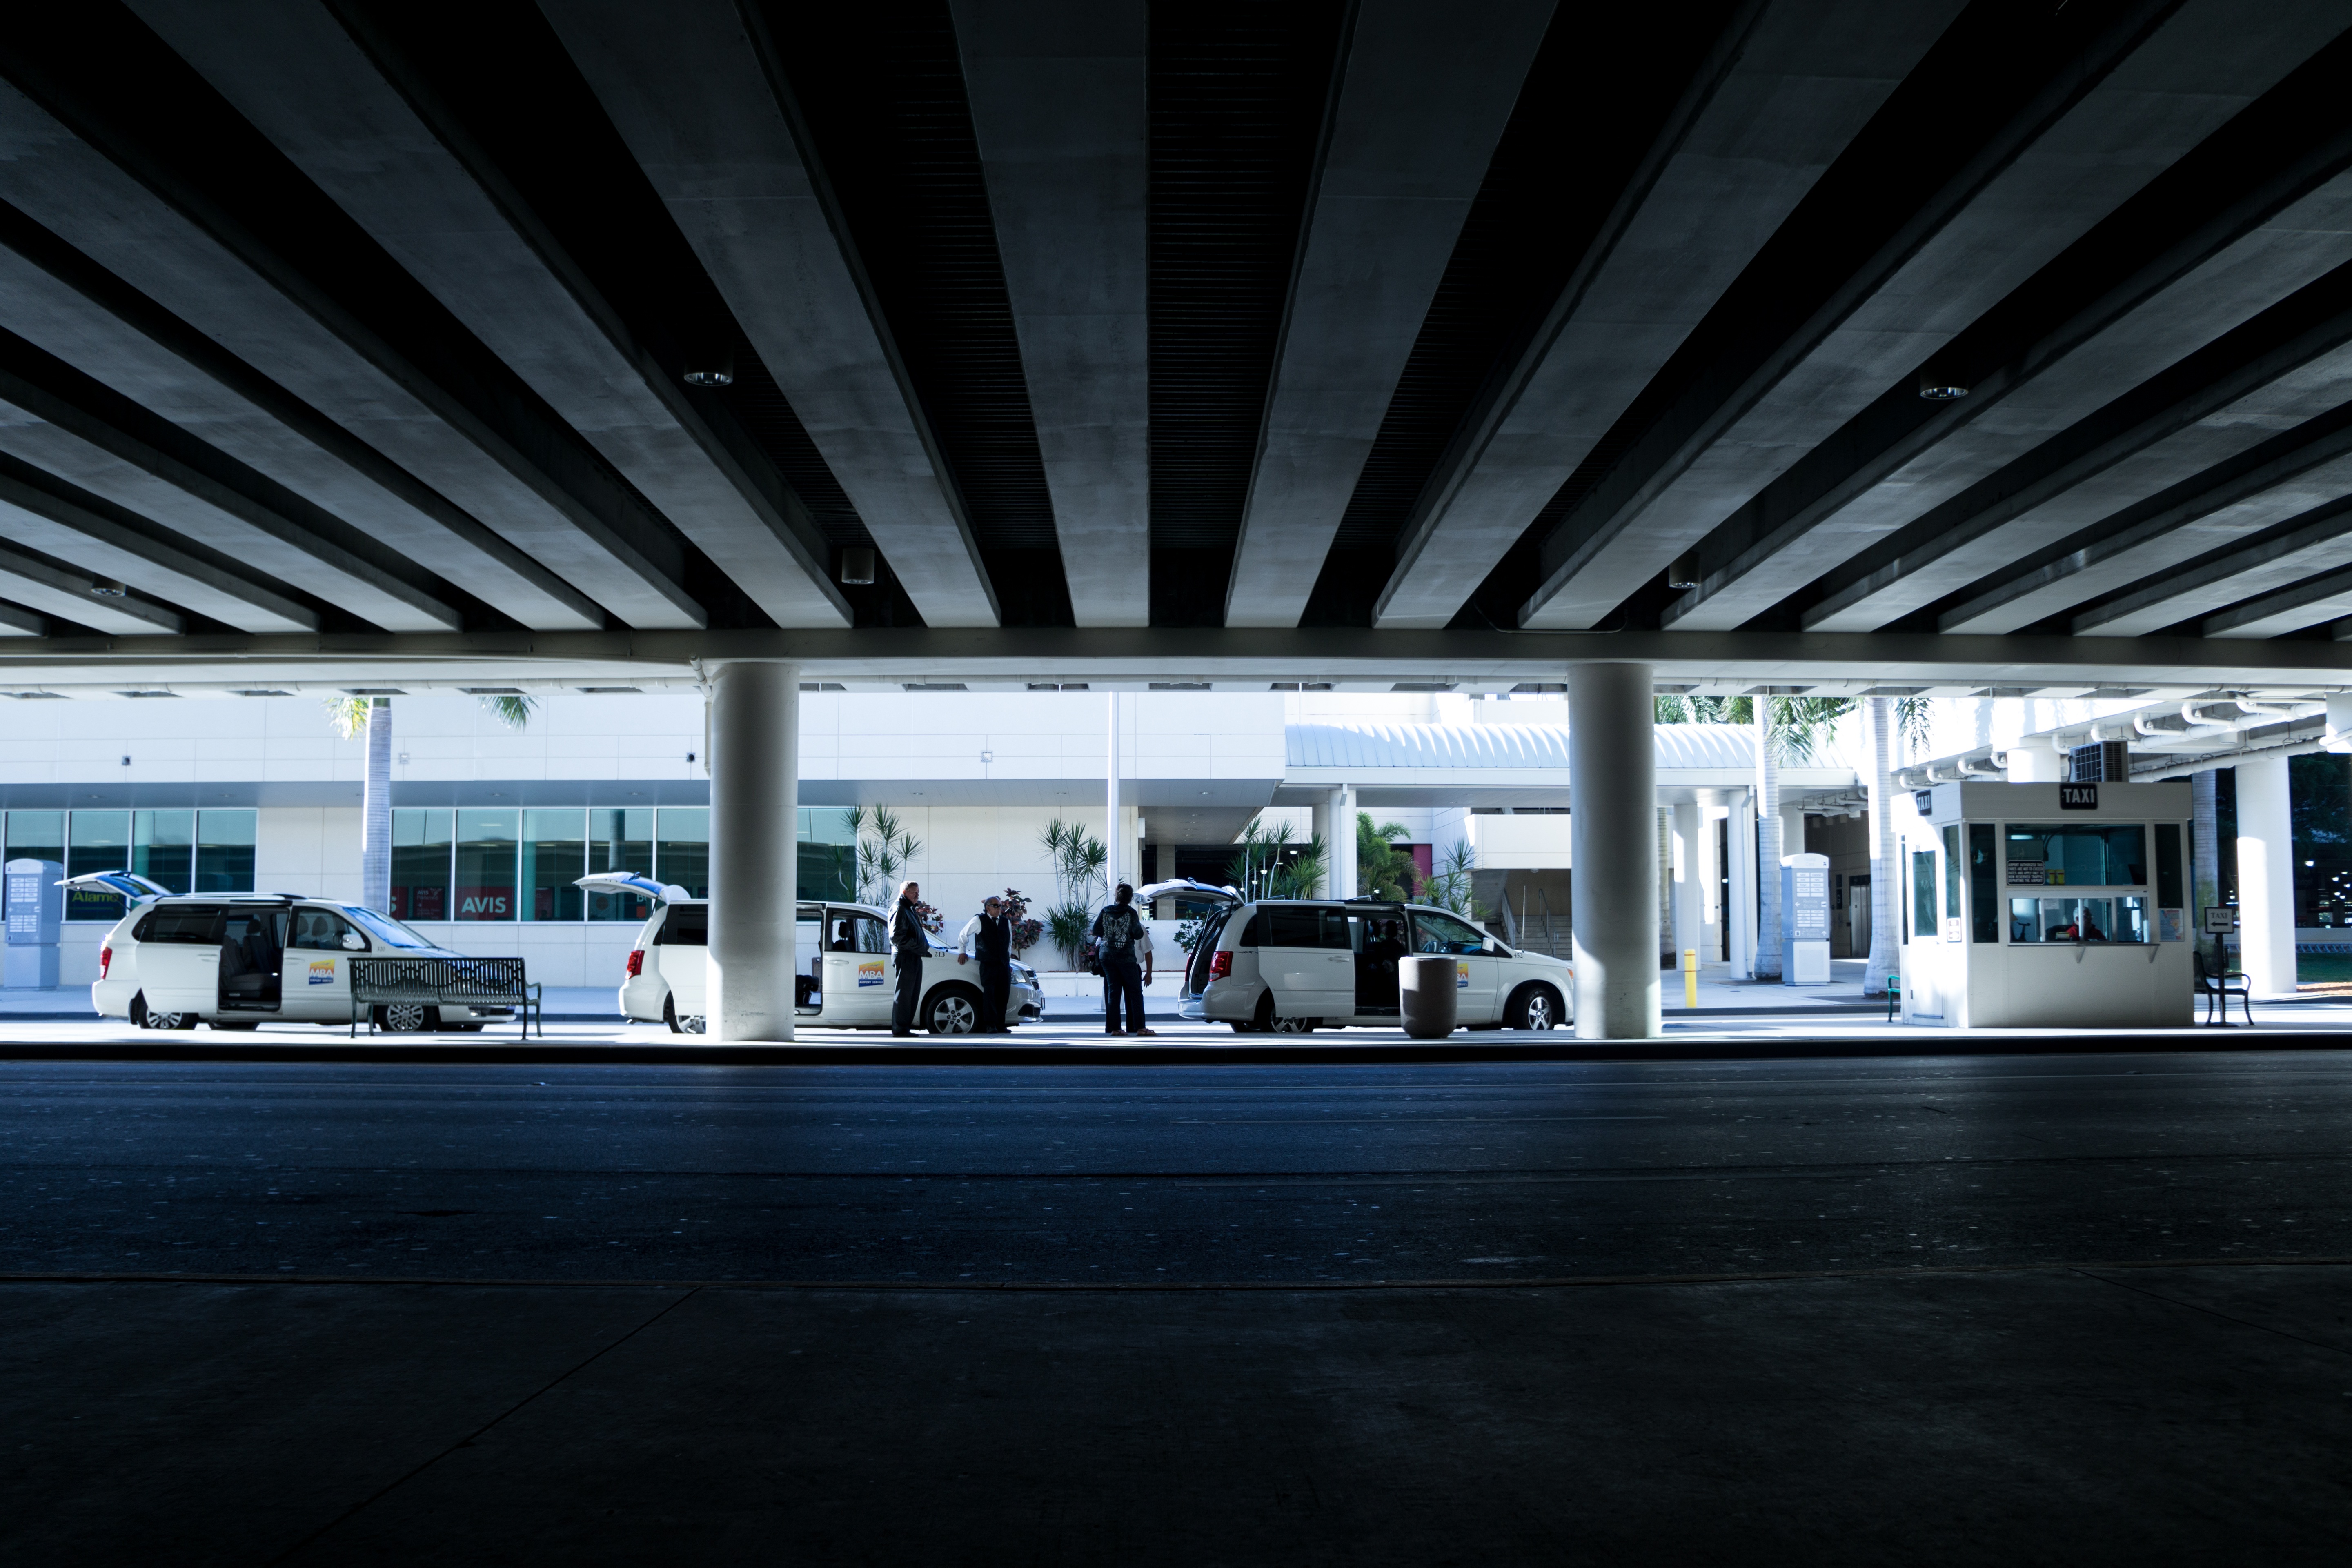
architecture, structure, airport, public transport, interior design, airport terminal, design, headquarters, convention center, sport venue